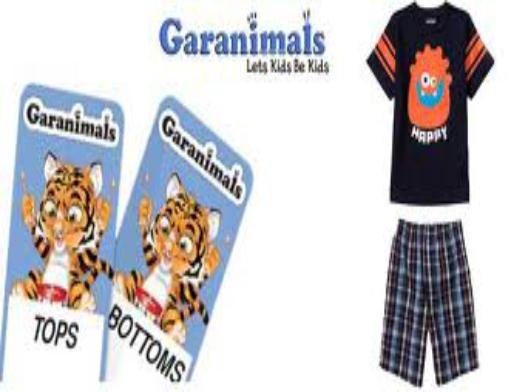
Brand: garanimals
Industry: Clothes